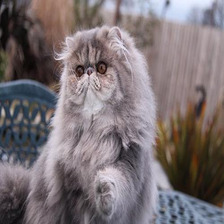
Species: cat
Breed: Persian